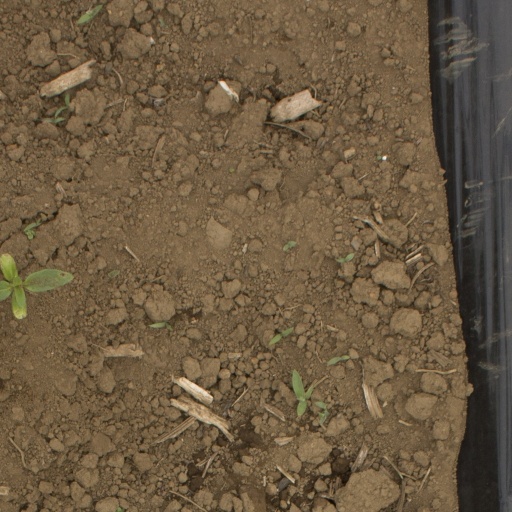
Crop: Jerusalem artichoke